Abaya Hastha Swayambu Sri Lakshmi Narasimha Swamy Temple, Agaram Village, Hosur

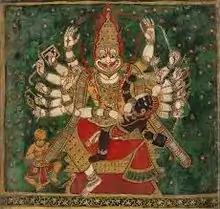
Narasimha slaying Hiranyakasipu

As per Hindu legend, a demon king named Hiranyakasipu was troubling the Devas (celestial deities). He obtained limitless powers from Brahma, that no human could kill him, nor could he be killed in morning, noon or night, nor in air, water or ground. Contrastingly, his son Prahlada was an ardent devotee of Vishnu, whom his father hated. Hiranyakasipu tried to kill Prahalada numerous times, just for him to be saved by the divine grace of Vishnu.